Fog of war

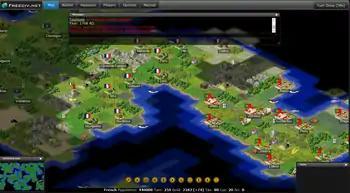
In the computer game "Freeciv", completely unexplored areas are fully black, while explored but currently unobserved areas are covered in a grey shroud.

A computer's ability to effectively hide information from a player is seen as a distinct advantage over board games when simulating war. Fog of war in strategy video games refers to enemy units, and often terrain, being hidden from the player; this is lifted once the area is explored, but the information is often fully or partially re-hidden whenever the player does not have a unit in that area.